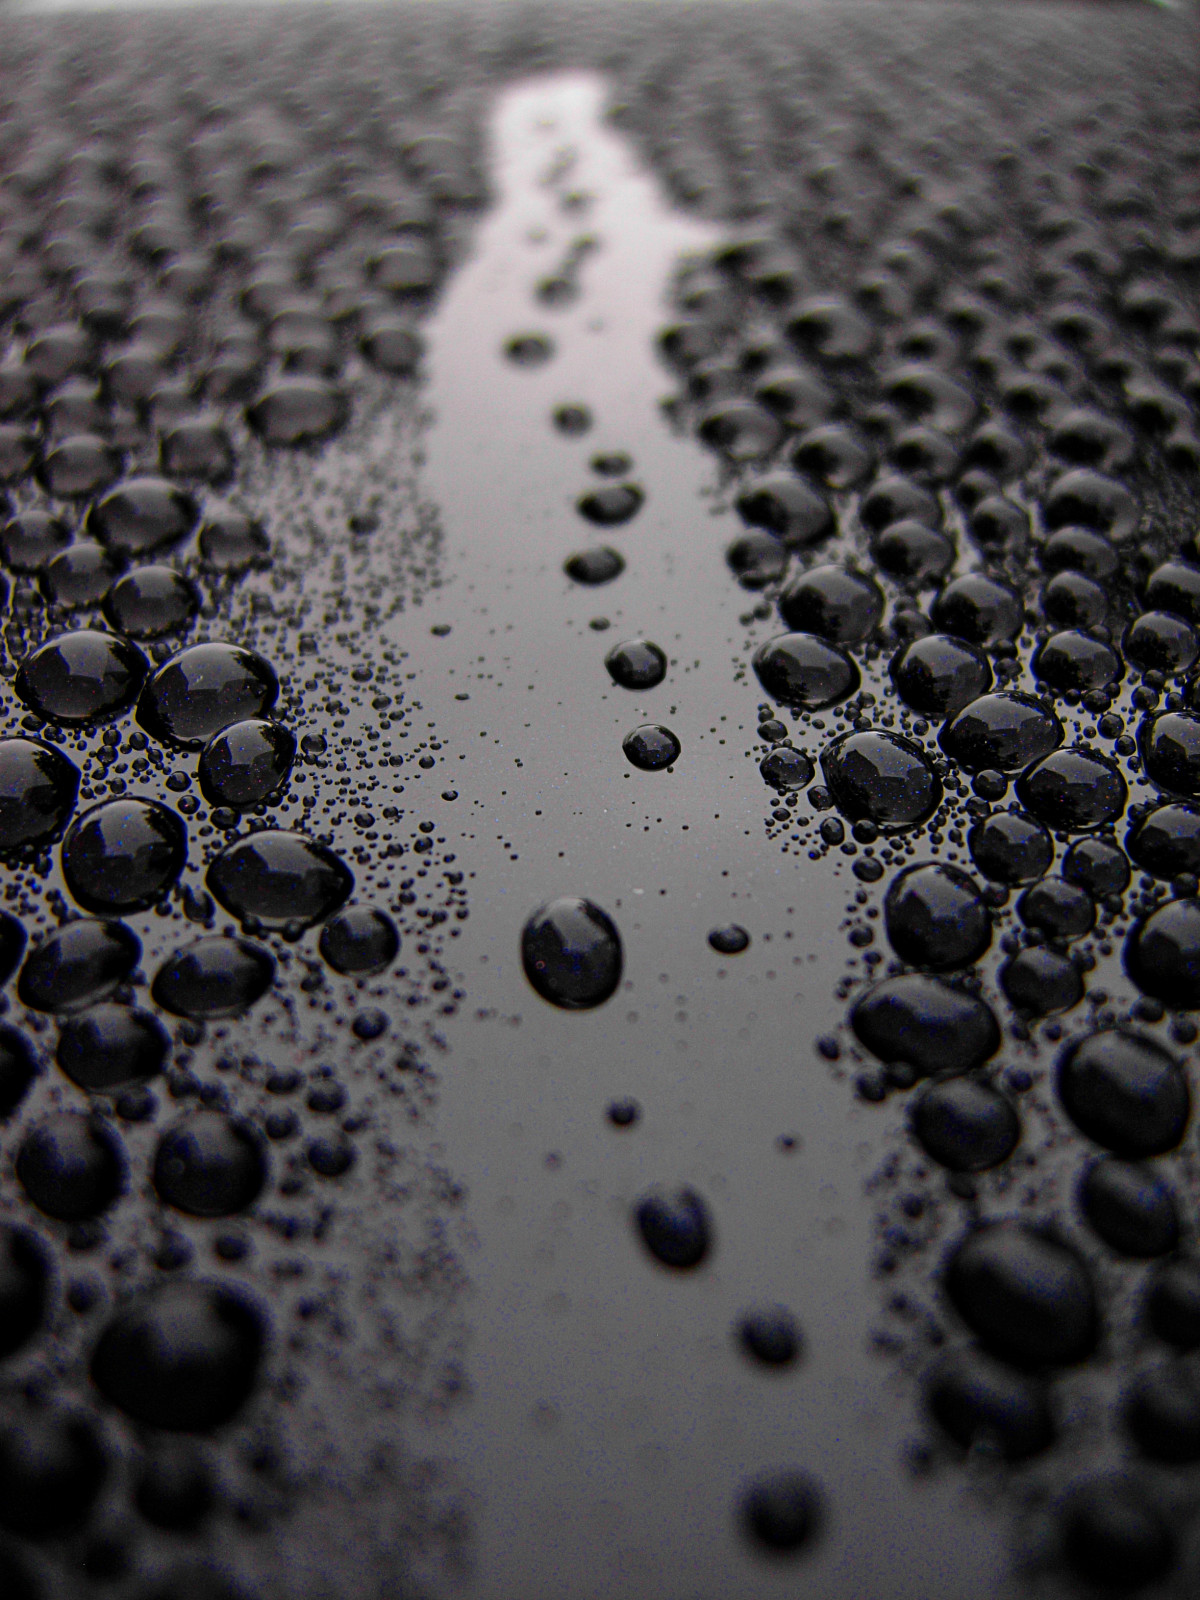
Tags: snow, drop, black and white, soil, circle, close up, freezing, macro photography